Grant Park, Atlanta

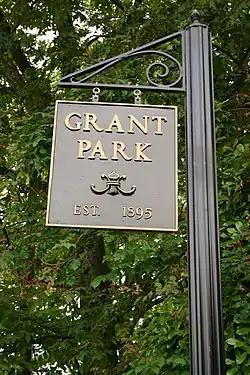

Grant Park refers to the oldest city park in Atlanta, Georgia, United States, as well as the Victorian neighborhood surrounding it.